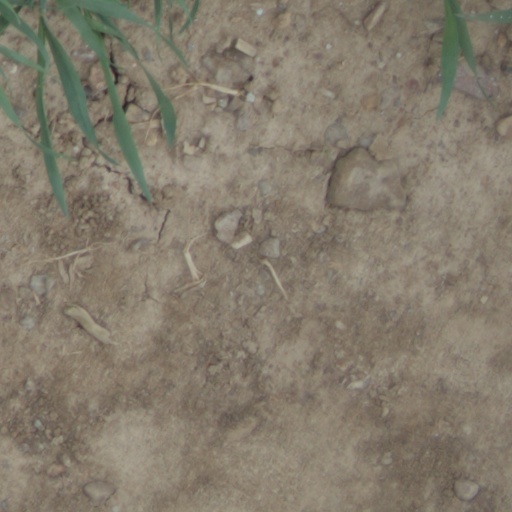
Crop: wheat